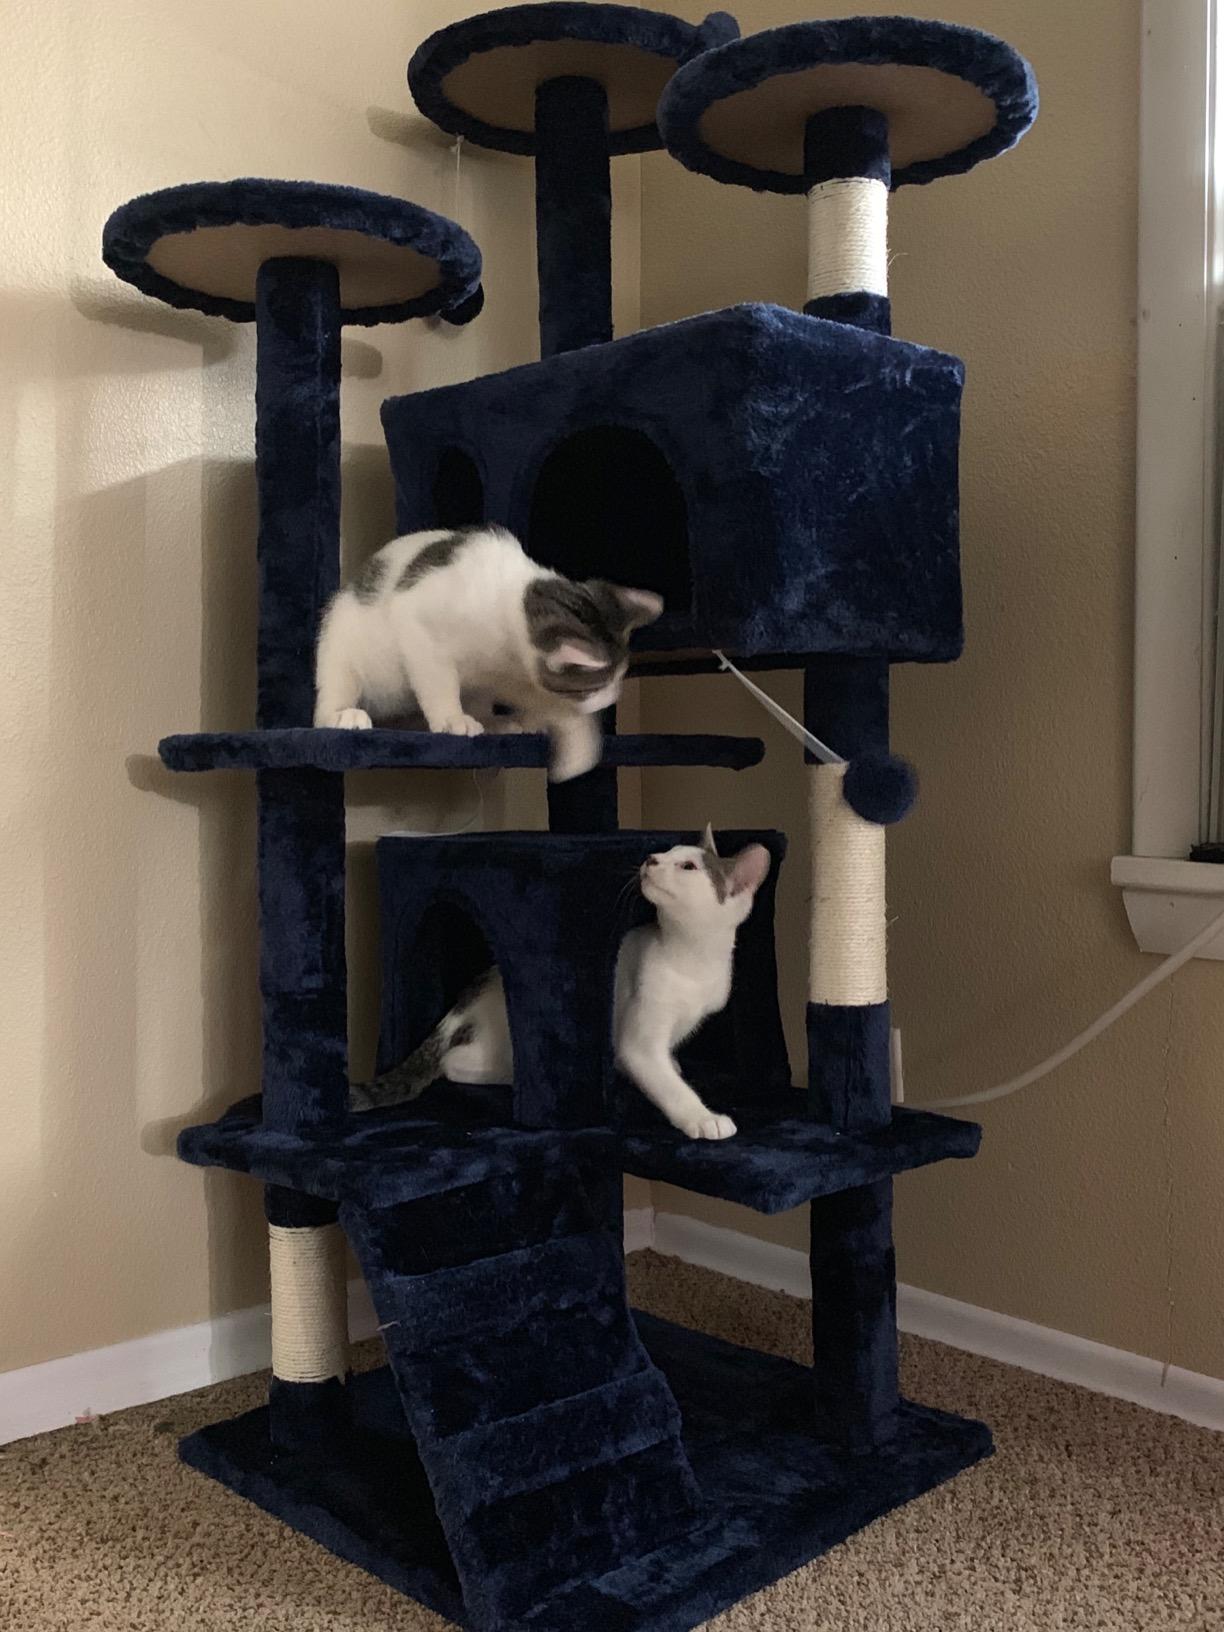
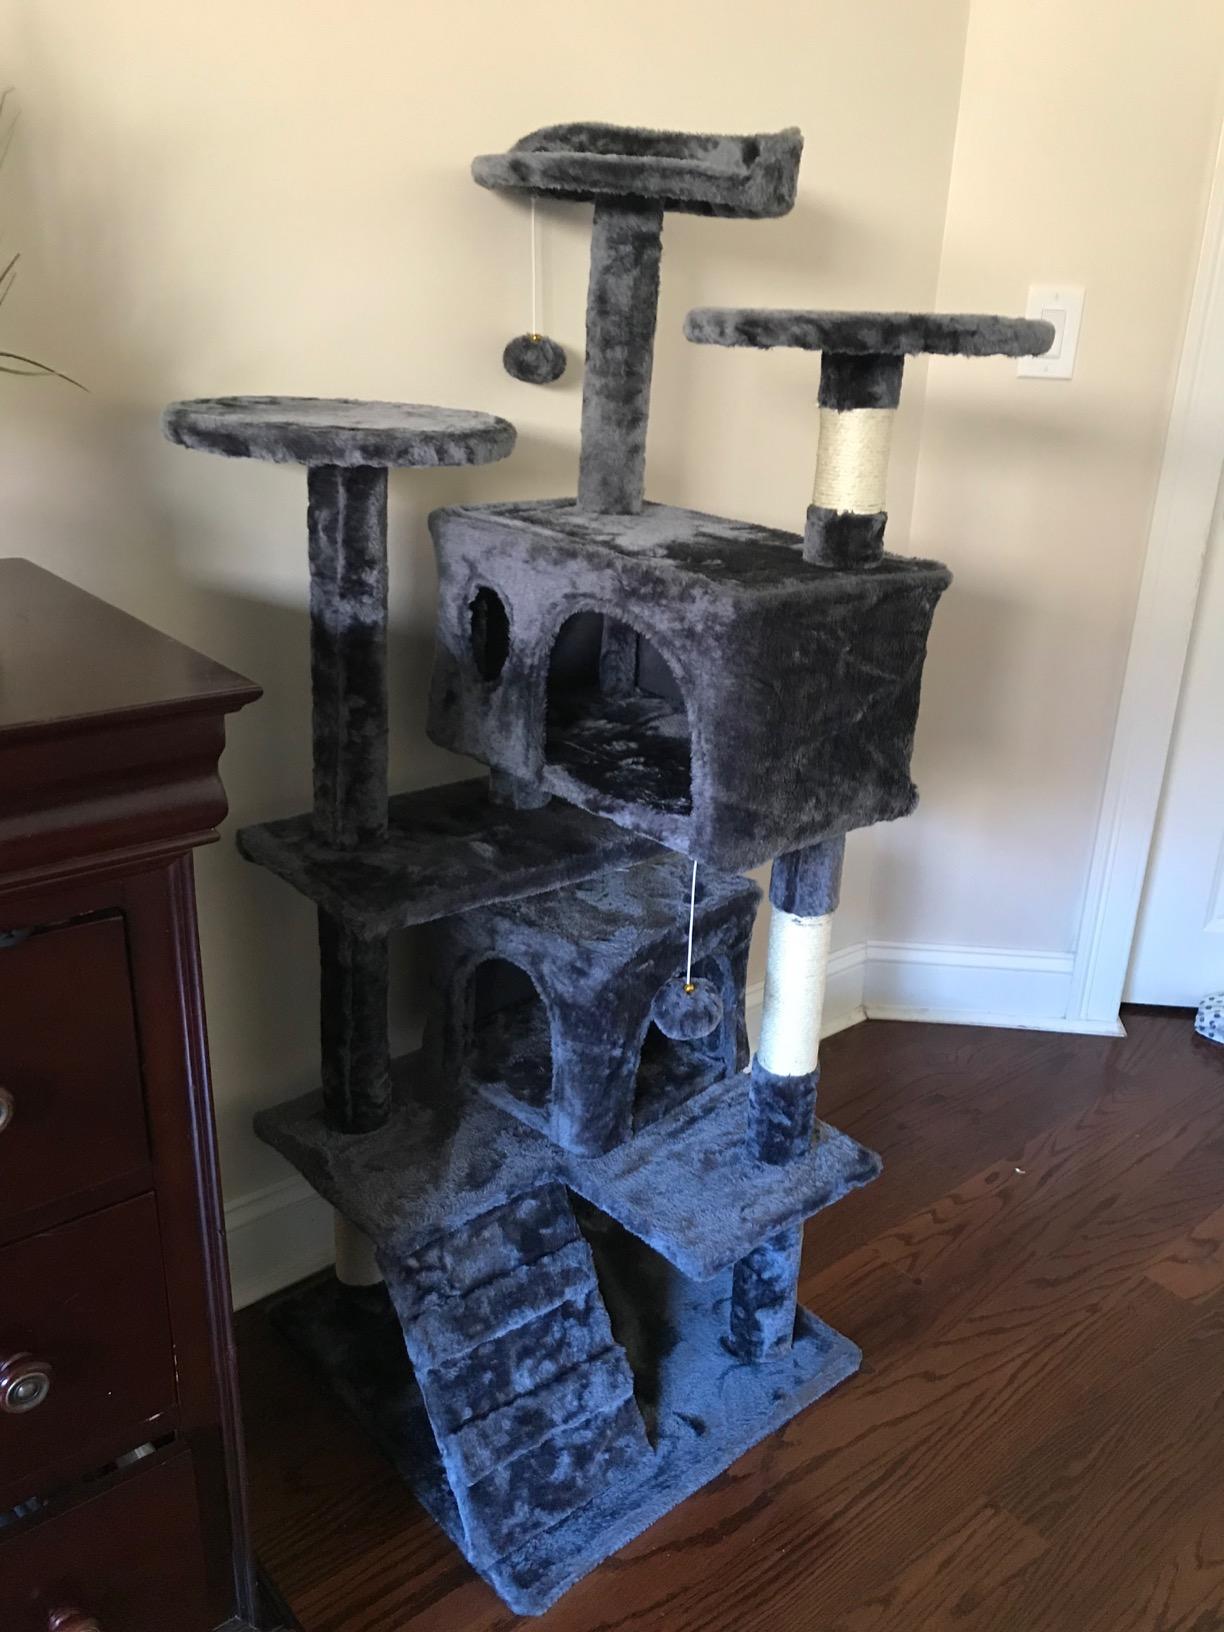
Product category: items_cat tree
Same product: no